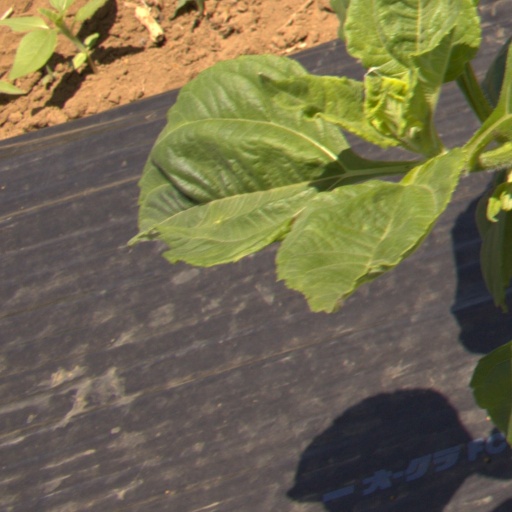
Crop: Jerusalem artichoke